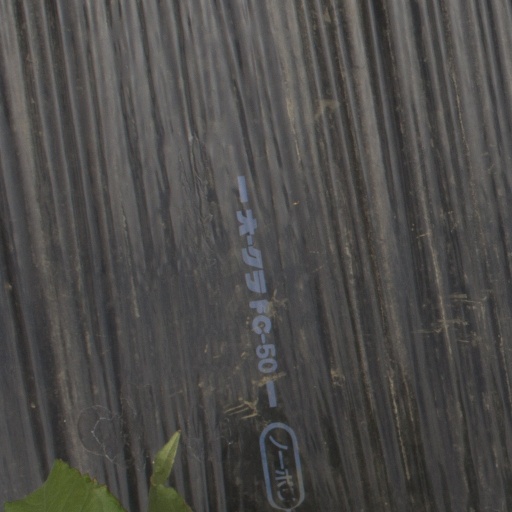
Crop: Jerusalem artichoke